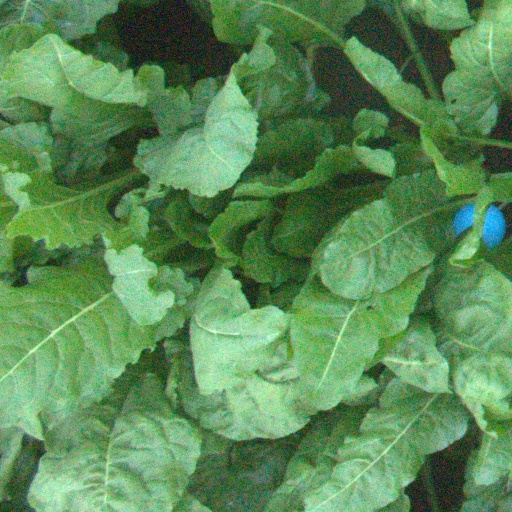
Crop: sugar beet